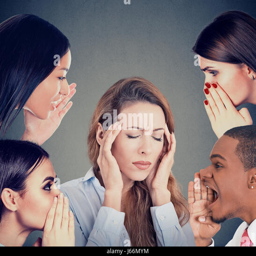
group of young people whispering gossip to a stressed woman suffering from headache